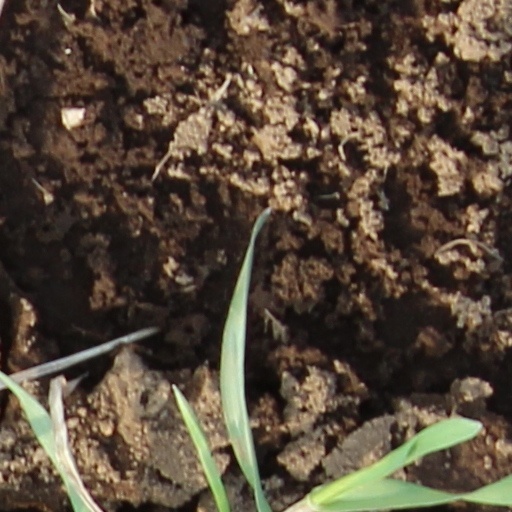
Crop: wheat